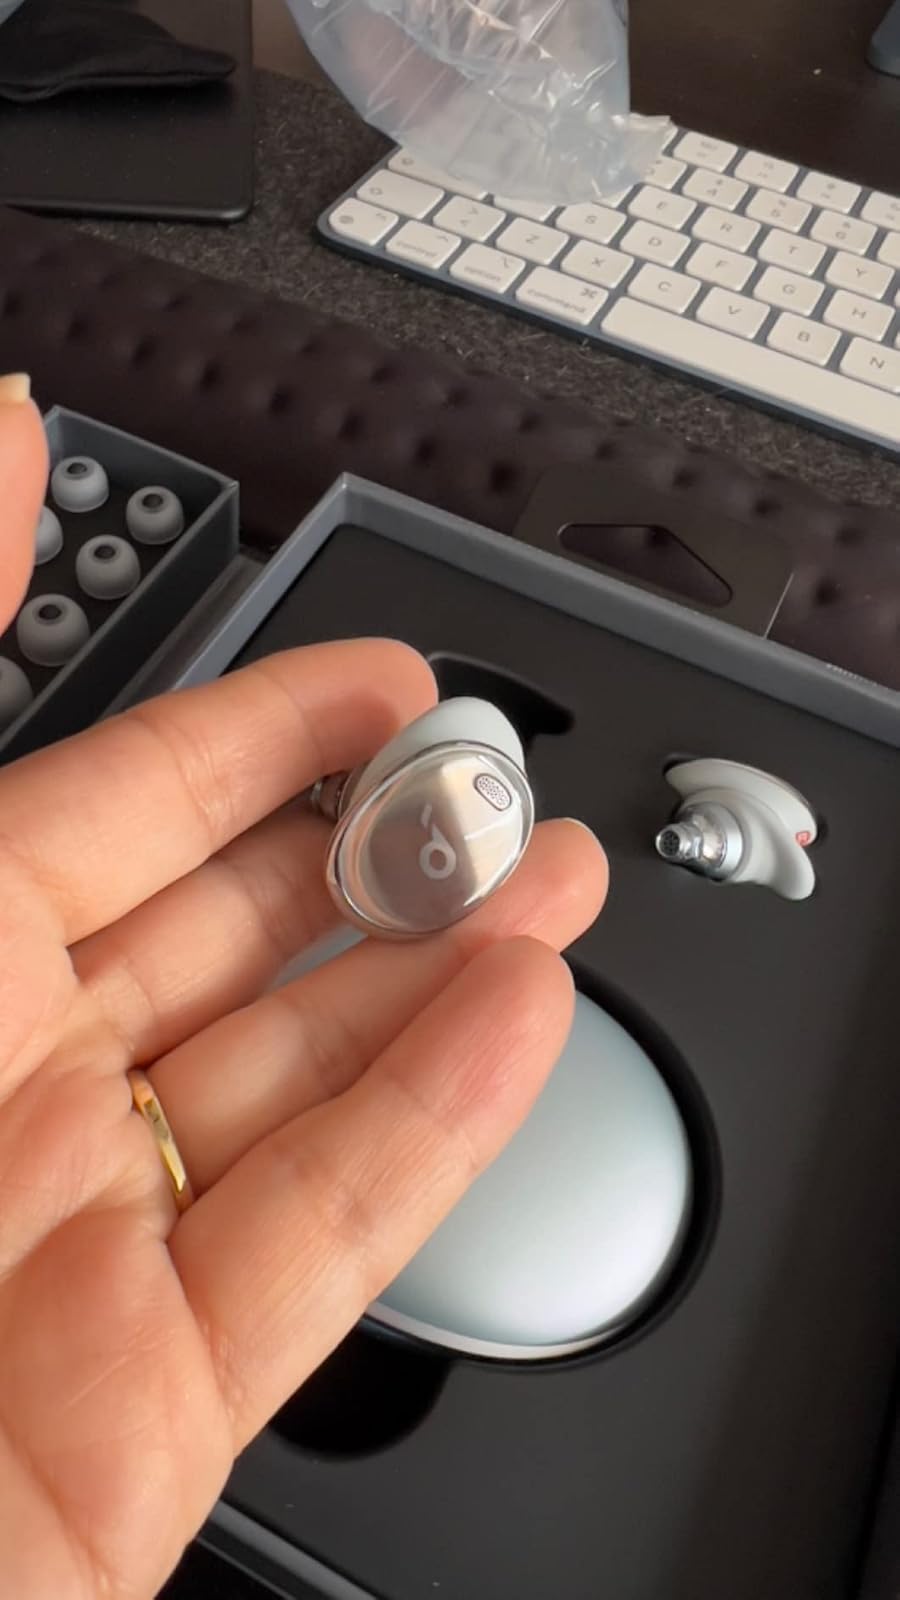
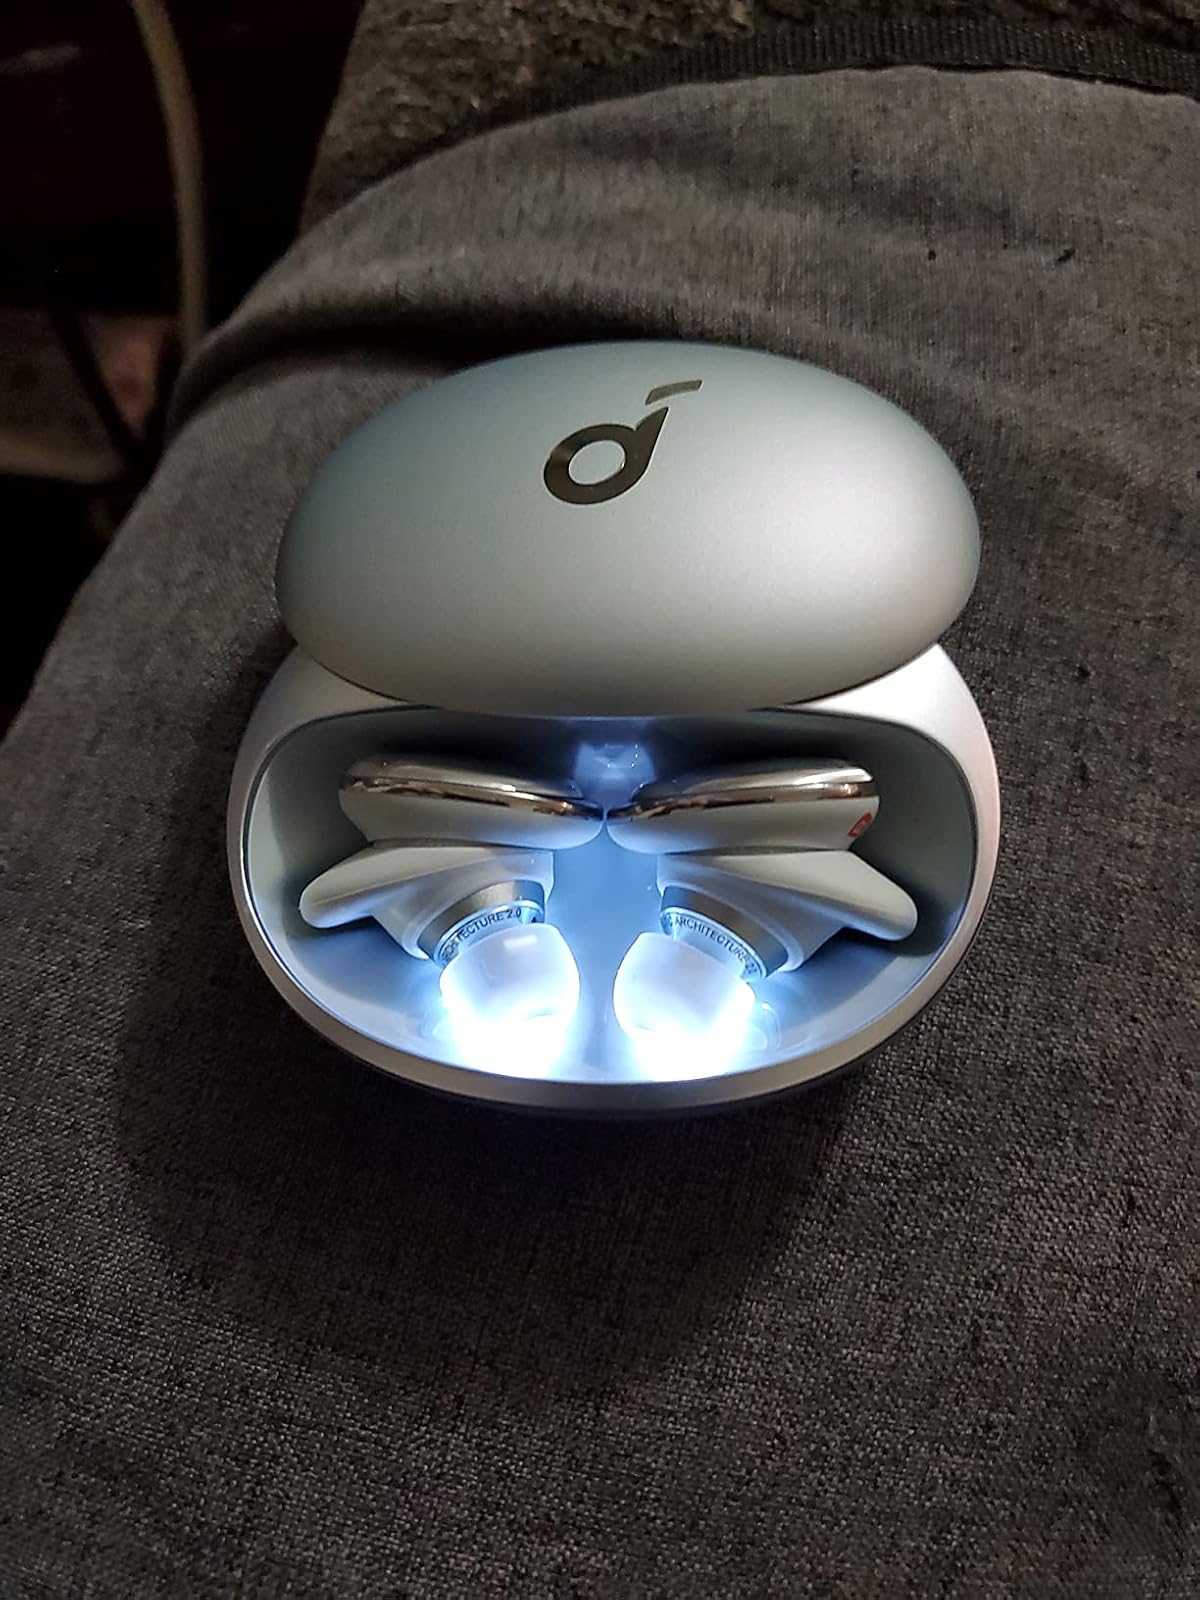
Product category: earbuds
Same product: yes